Maggi

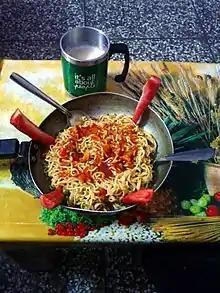
Boiled Maggi instant noodles with tea, served in India

Maggi instant noodles are popular in Bangladesh, South Africa, Pakistan, Singapore, Malaysia, Papua New Guinea, Australia, New Zealand, Sri Lanka, Nepal, Bhutan, Maldives and India and are synonymous with instant noodles in most of these countries. Nestlé has a 39% market share in Malaysia, and had 90% market share in India prior to a nationwide ban by the Food Safety and Standards Authority of India. The ban was later lifted, but market share diminished to 53%. In Malaysia and Singapore, fried noodles made from Maggi noodles are called Maggi goreng. Maggi Instant noodles are branded as "Maggi 2 Minute Noodles" in Australia, South Africa, New Zealand and India.